Silvia Dionisio

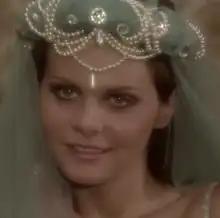
Dionisio in "Amore mio spogliati... che poi ti spiego!" (1975)

Silvia Dionisio (born 28 September 1951) is an Italian actress who appeared in several movies in the 1970s.